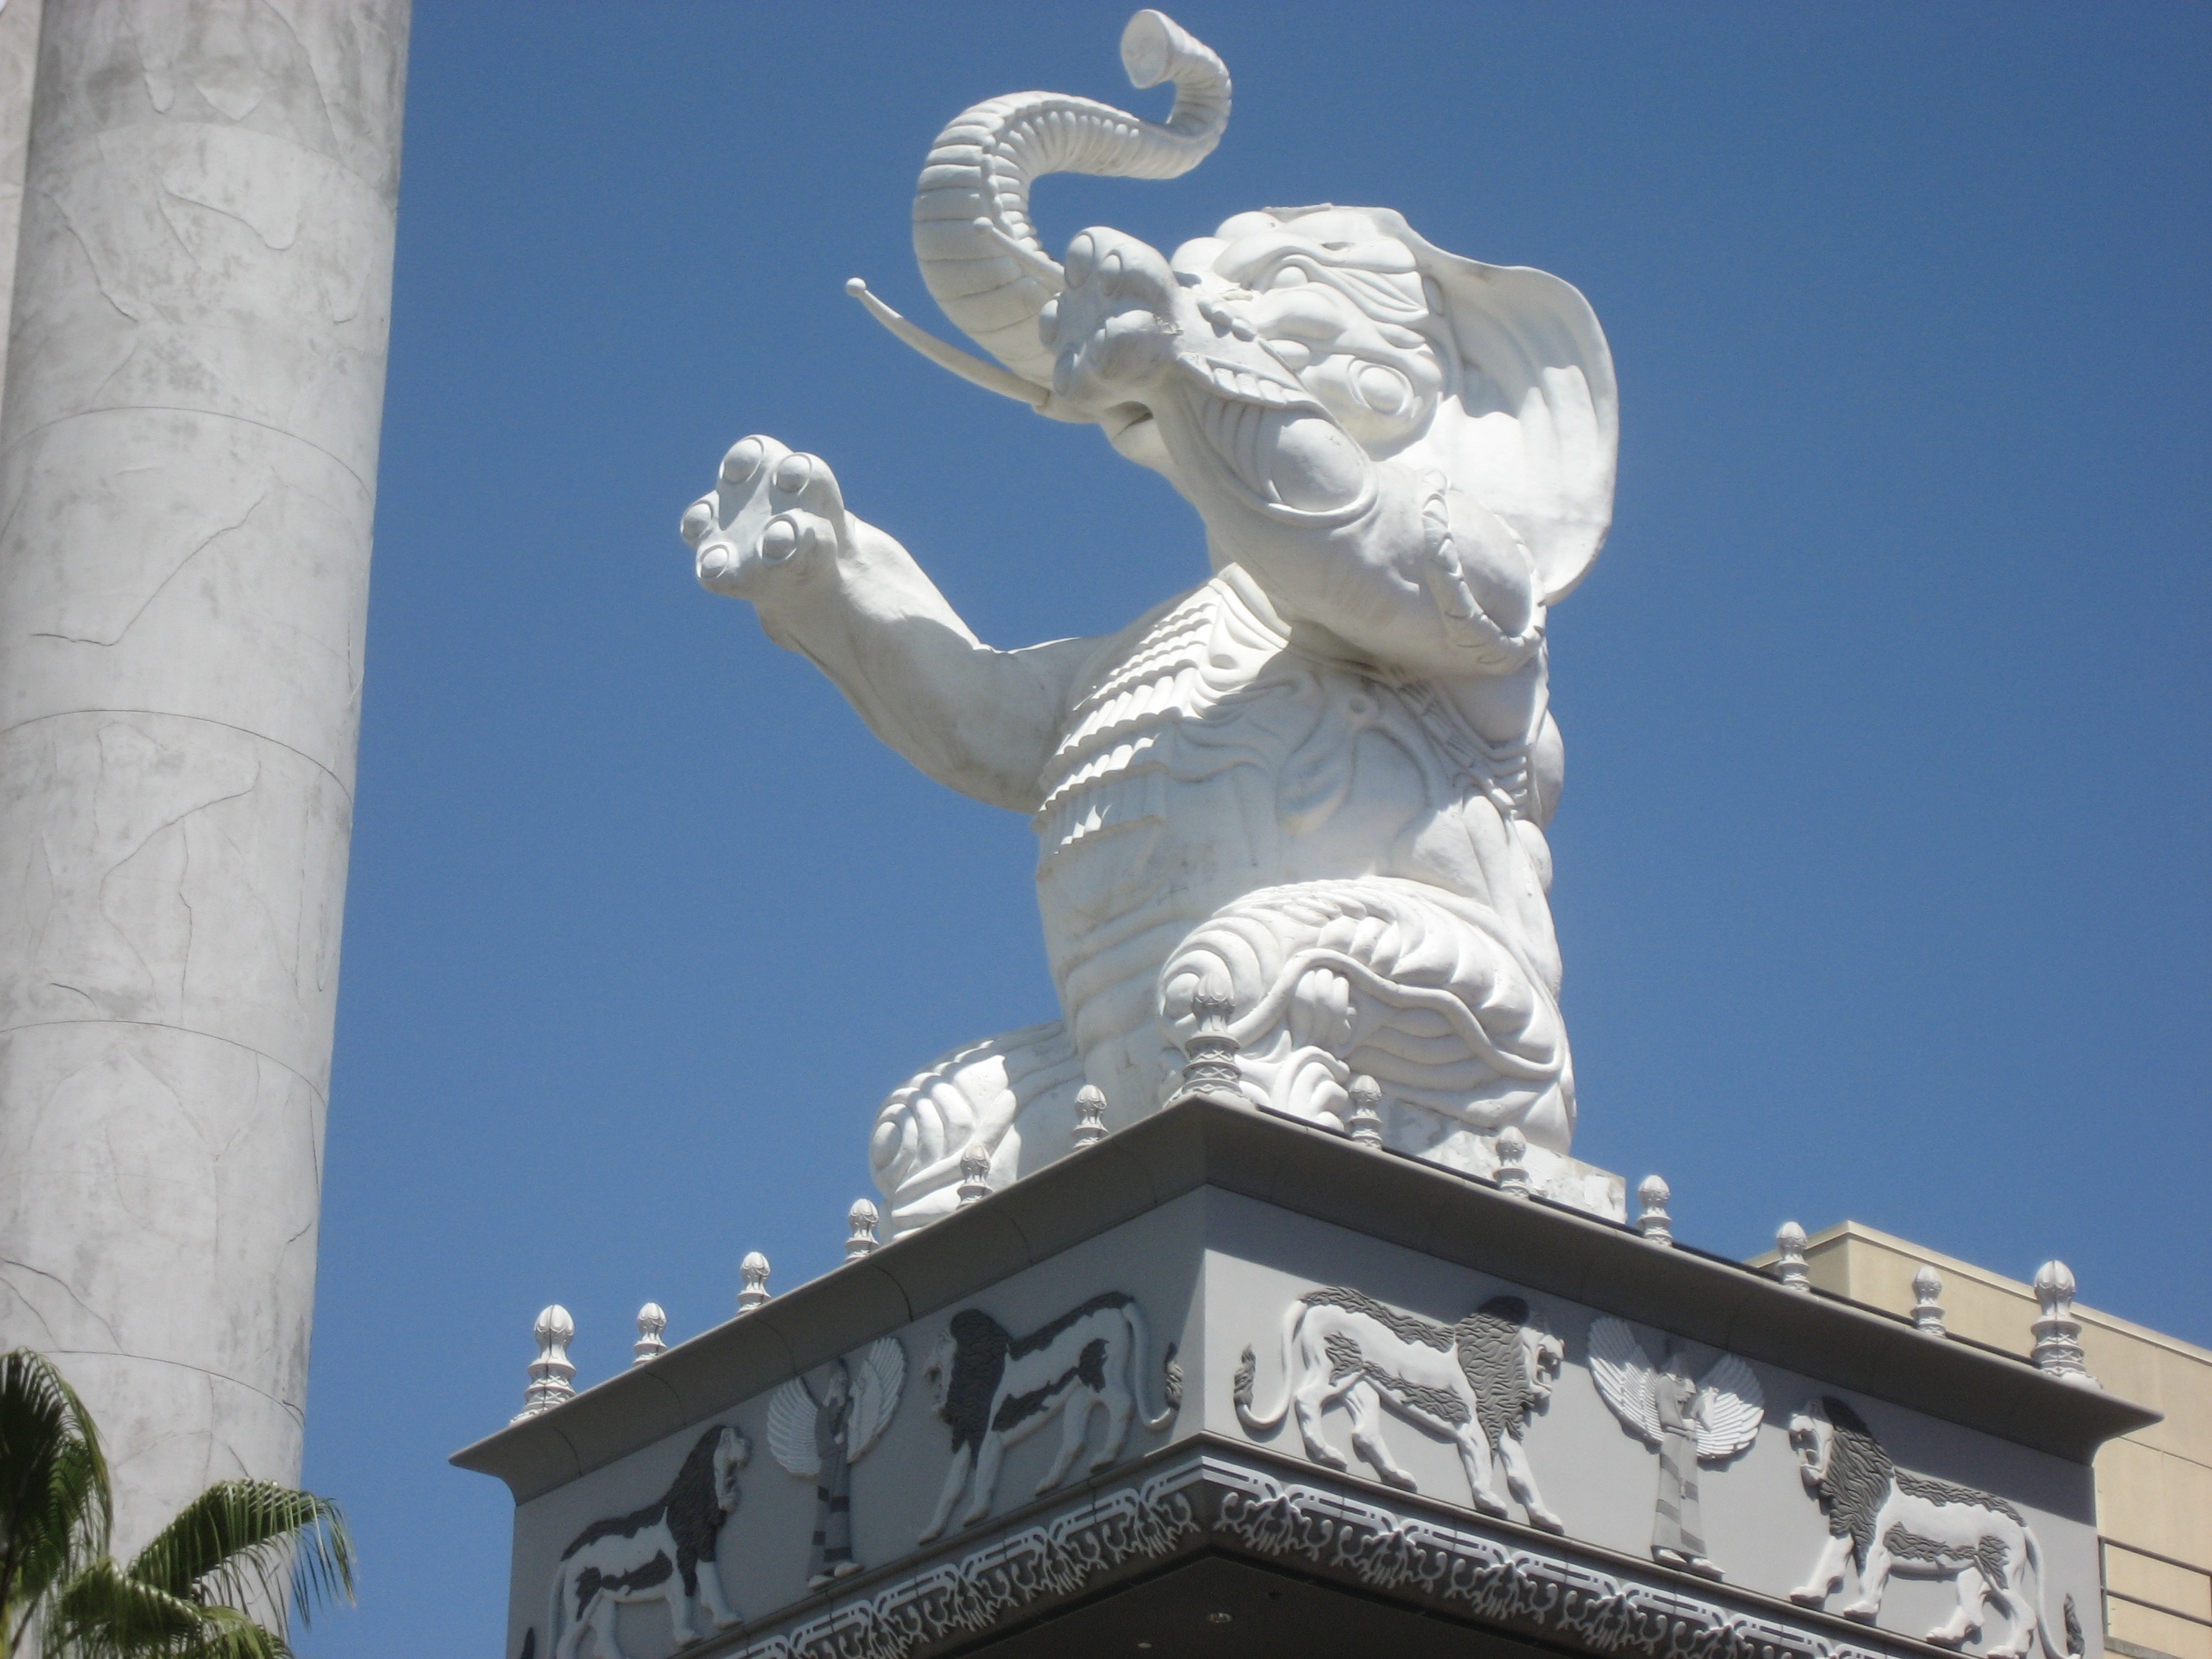
monument, hollywood, statue, landmark, elephant, sculpture, memorial, art, los angeles, ornately carved, highland center